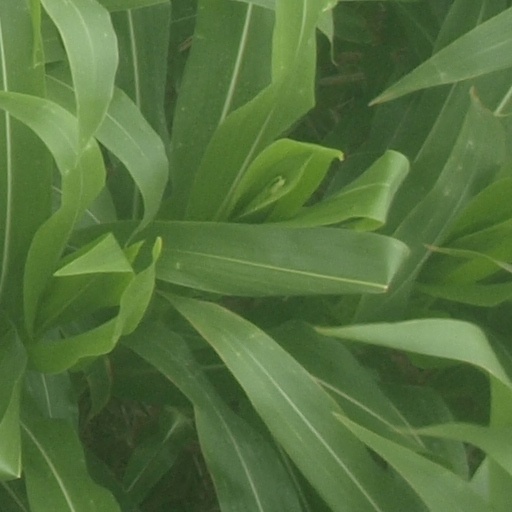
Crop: maize; corn